Contemporary art

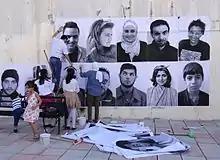
Irbid, Jordan, "We are Arabs. We are Humans". Inside Out is a global participatory art project, initiated by the French photographer JR, an example of Street art.

Contemporary artwork is characterised by diversity: diversity of material, of form, of subject matter, and even time periods. It is "distinguished by the very lack of a uniform organizing principle, ideology, or - ism" that is seen in many other art periods and movements. Contemporary art does not have one, single objective or point of view, so it can be contradictory and open-ended. There are nonetheless several common themes that have appeared in contemporary works, such as identity politics, the body, globalization and migration, technology, contemporary society and culture, time and memory, and institutional and political critique.